Gus Rodríguez

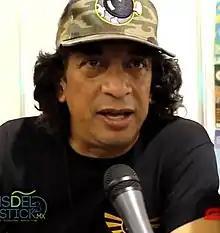

Gustavo Rodríguez (May 27, 1958 – April 11, 2020) was a Mexican publicist, comedian, actor, screenwriter, producer, TV director, gamer, and video game journalist.